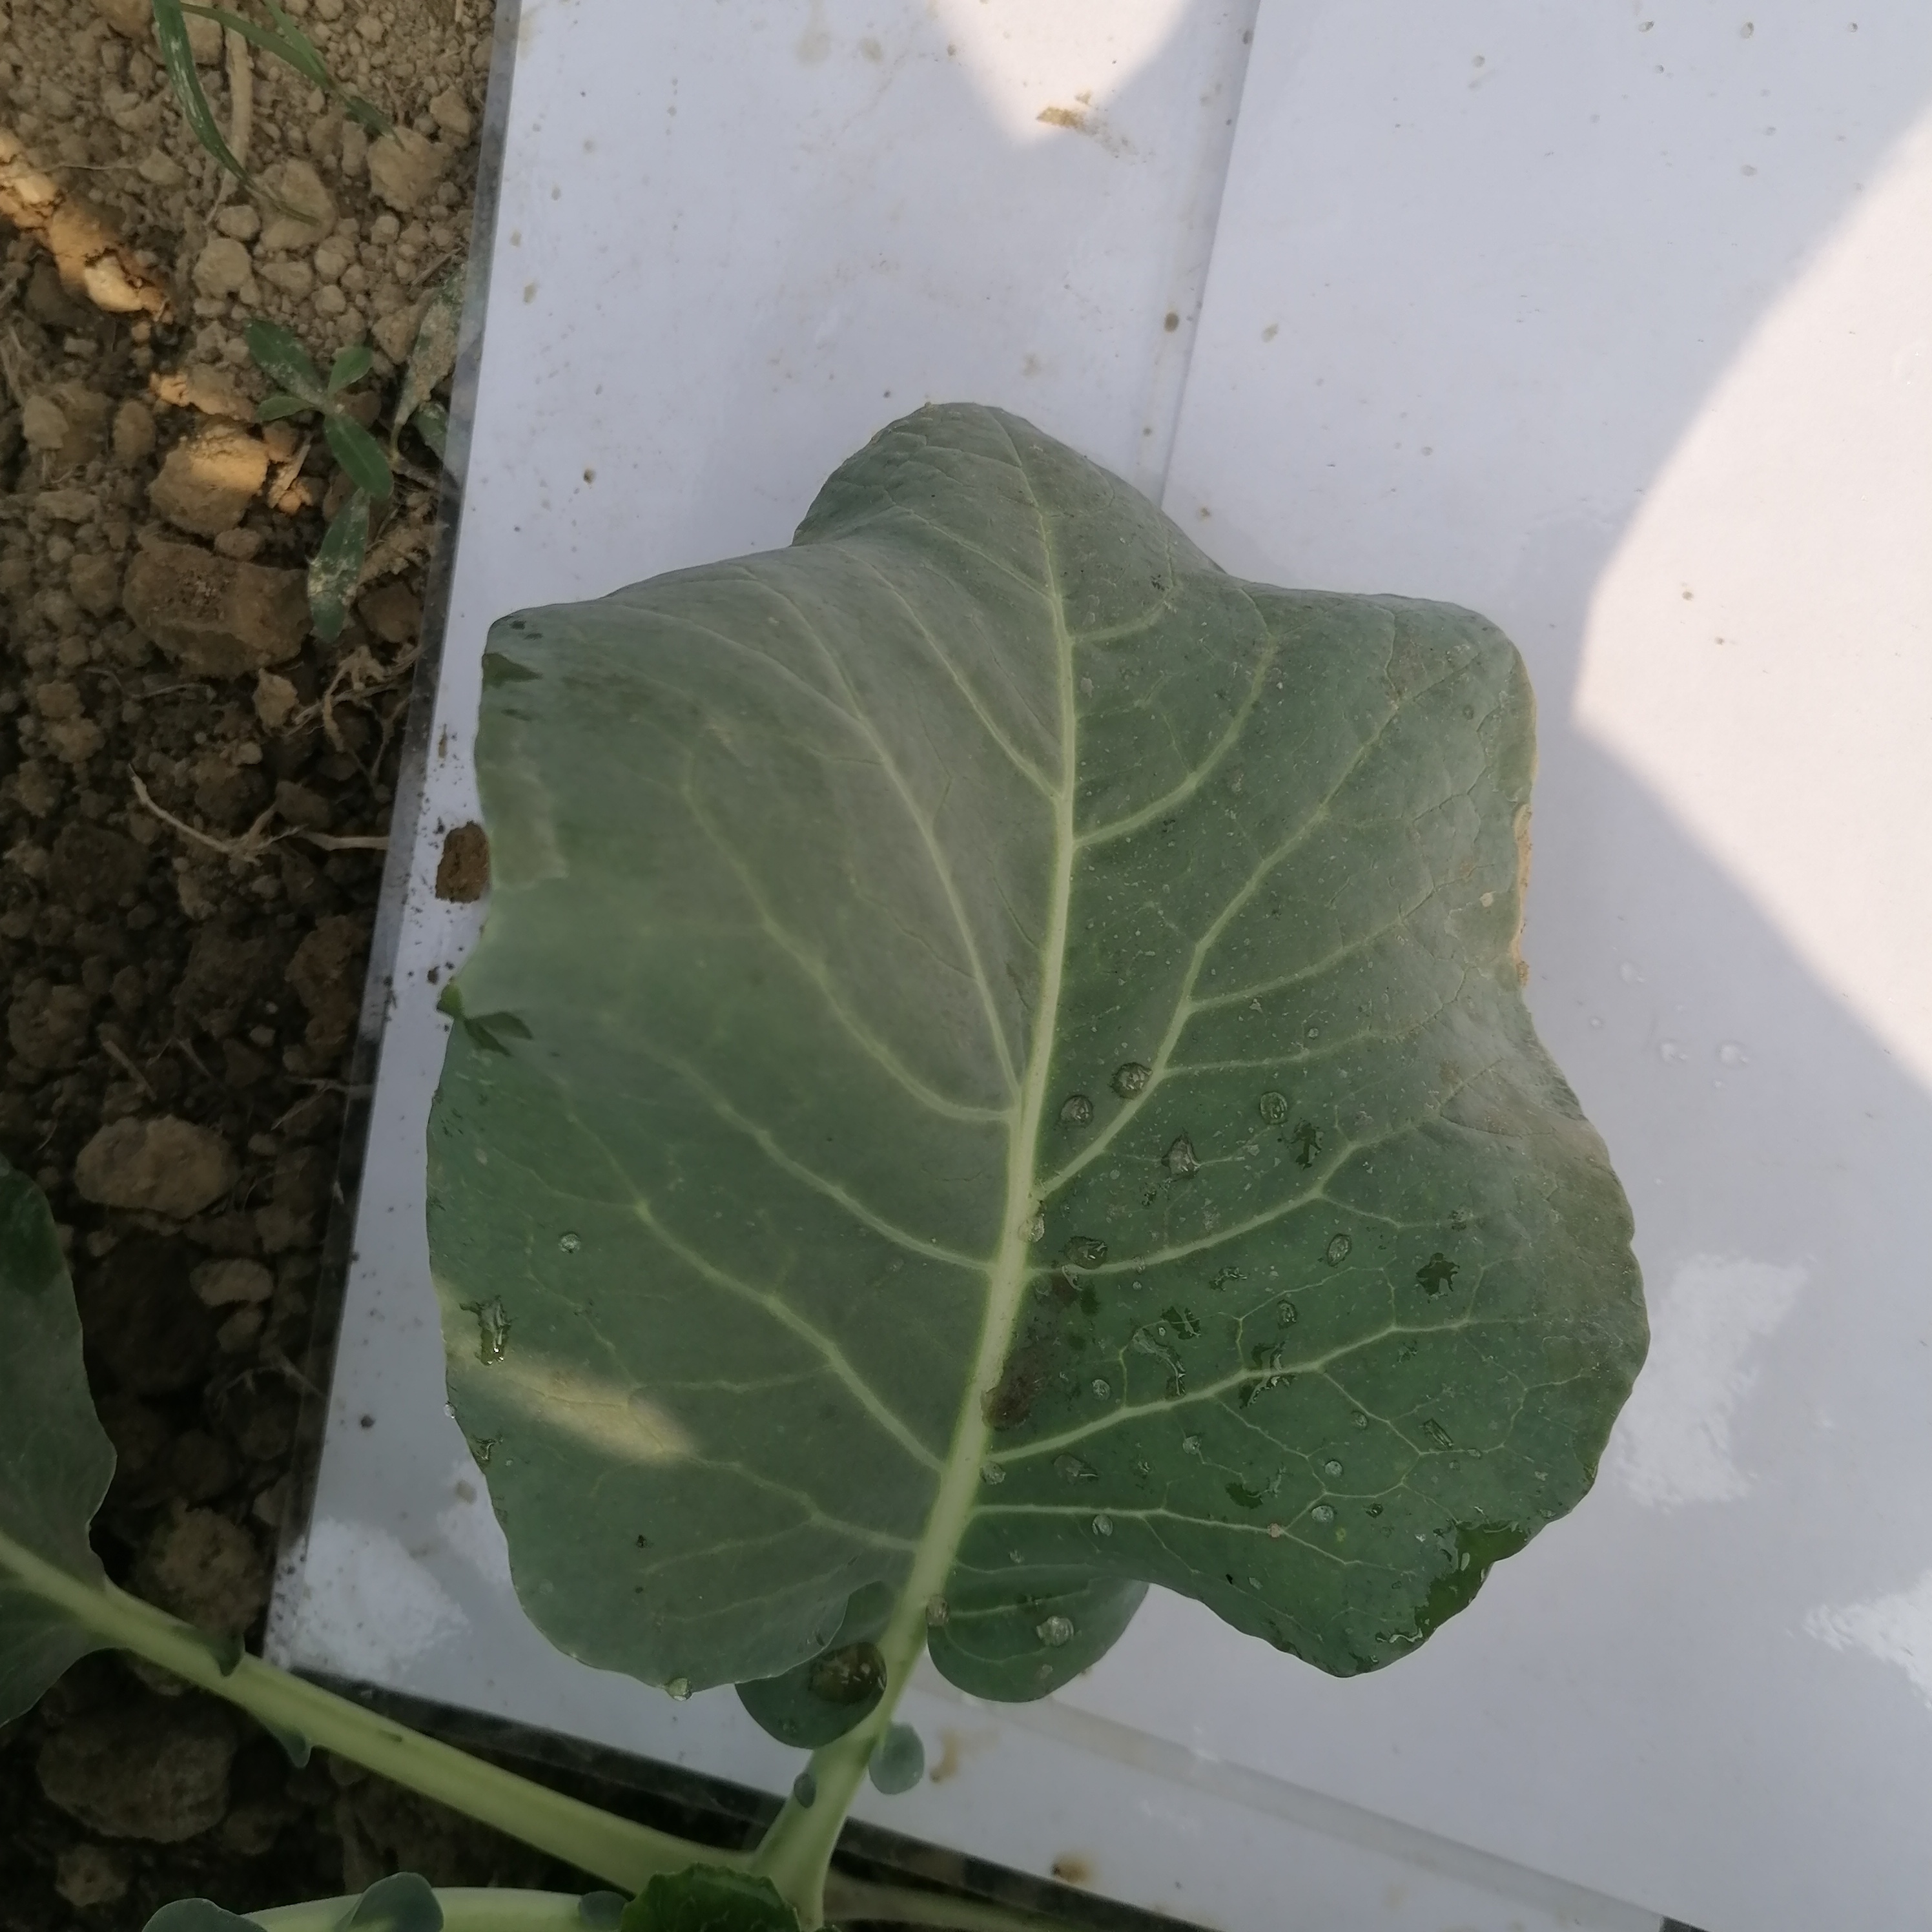
Label: Healthy